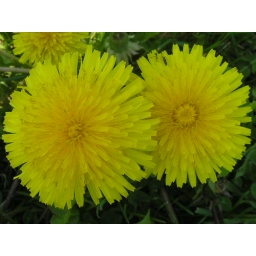
Two big dandelions in field west of my house